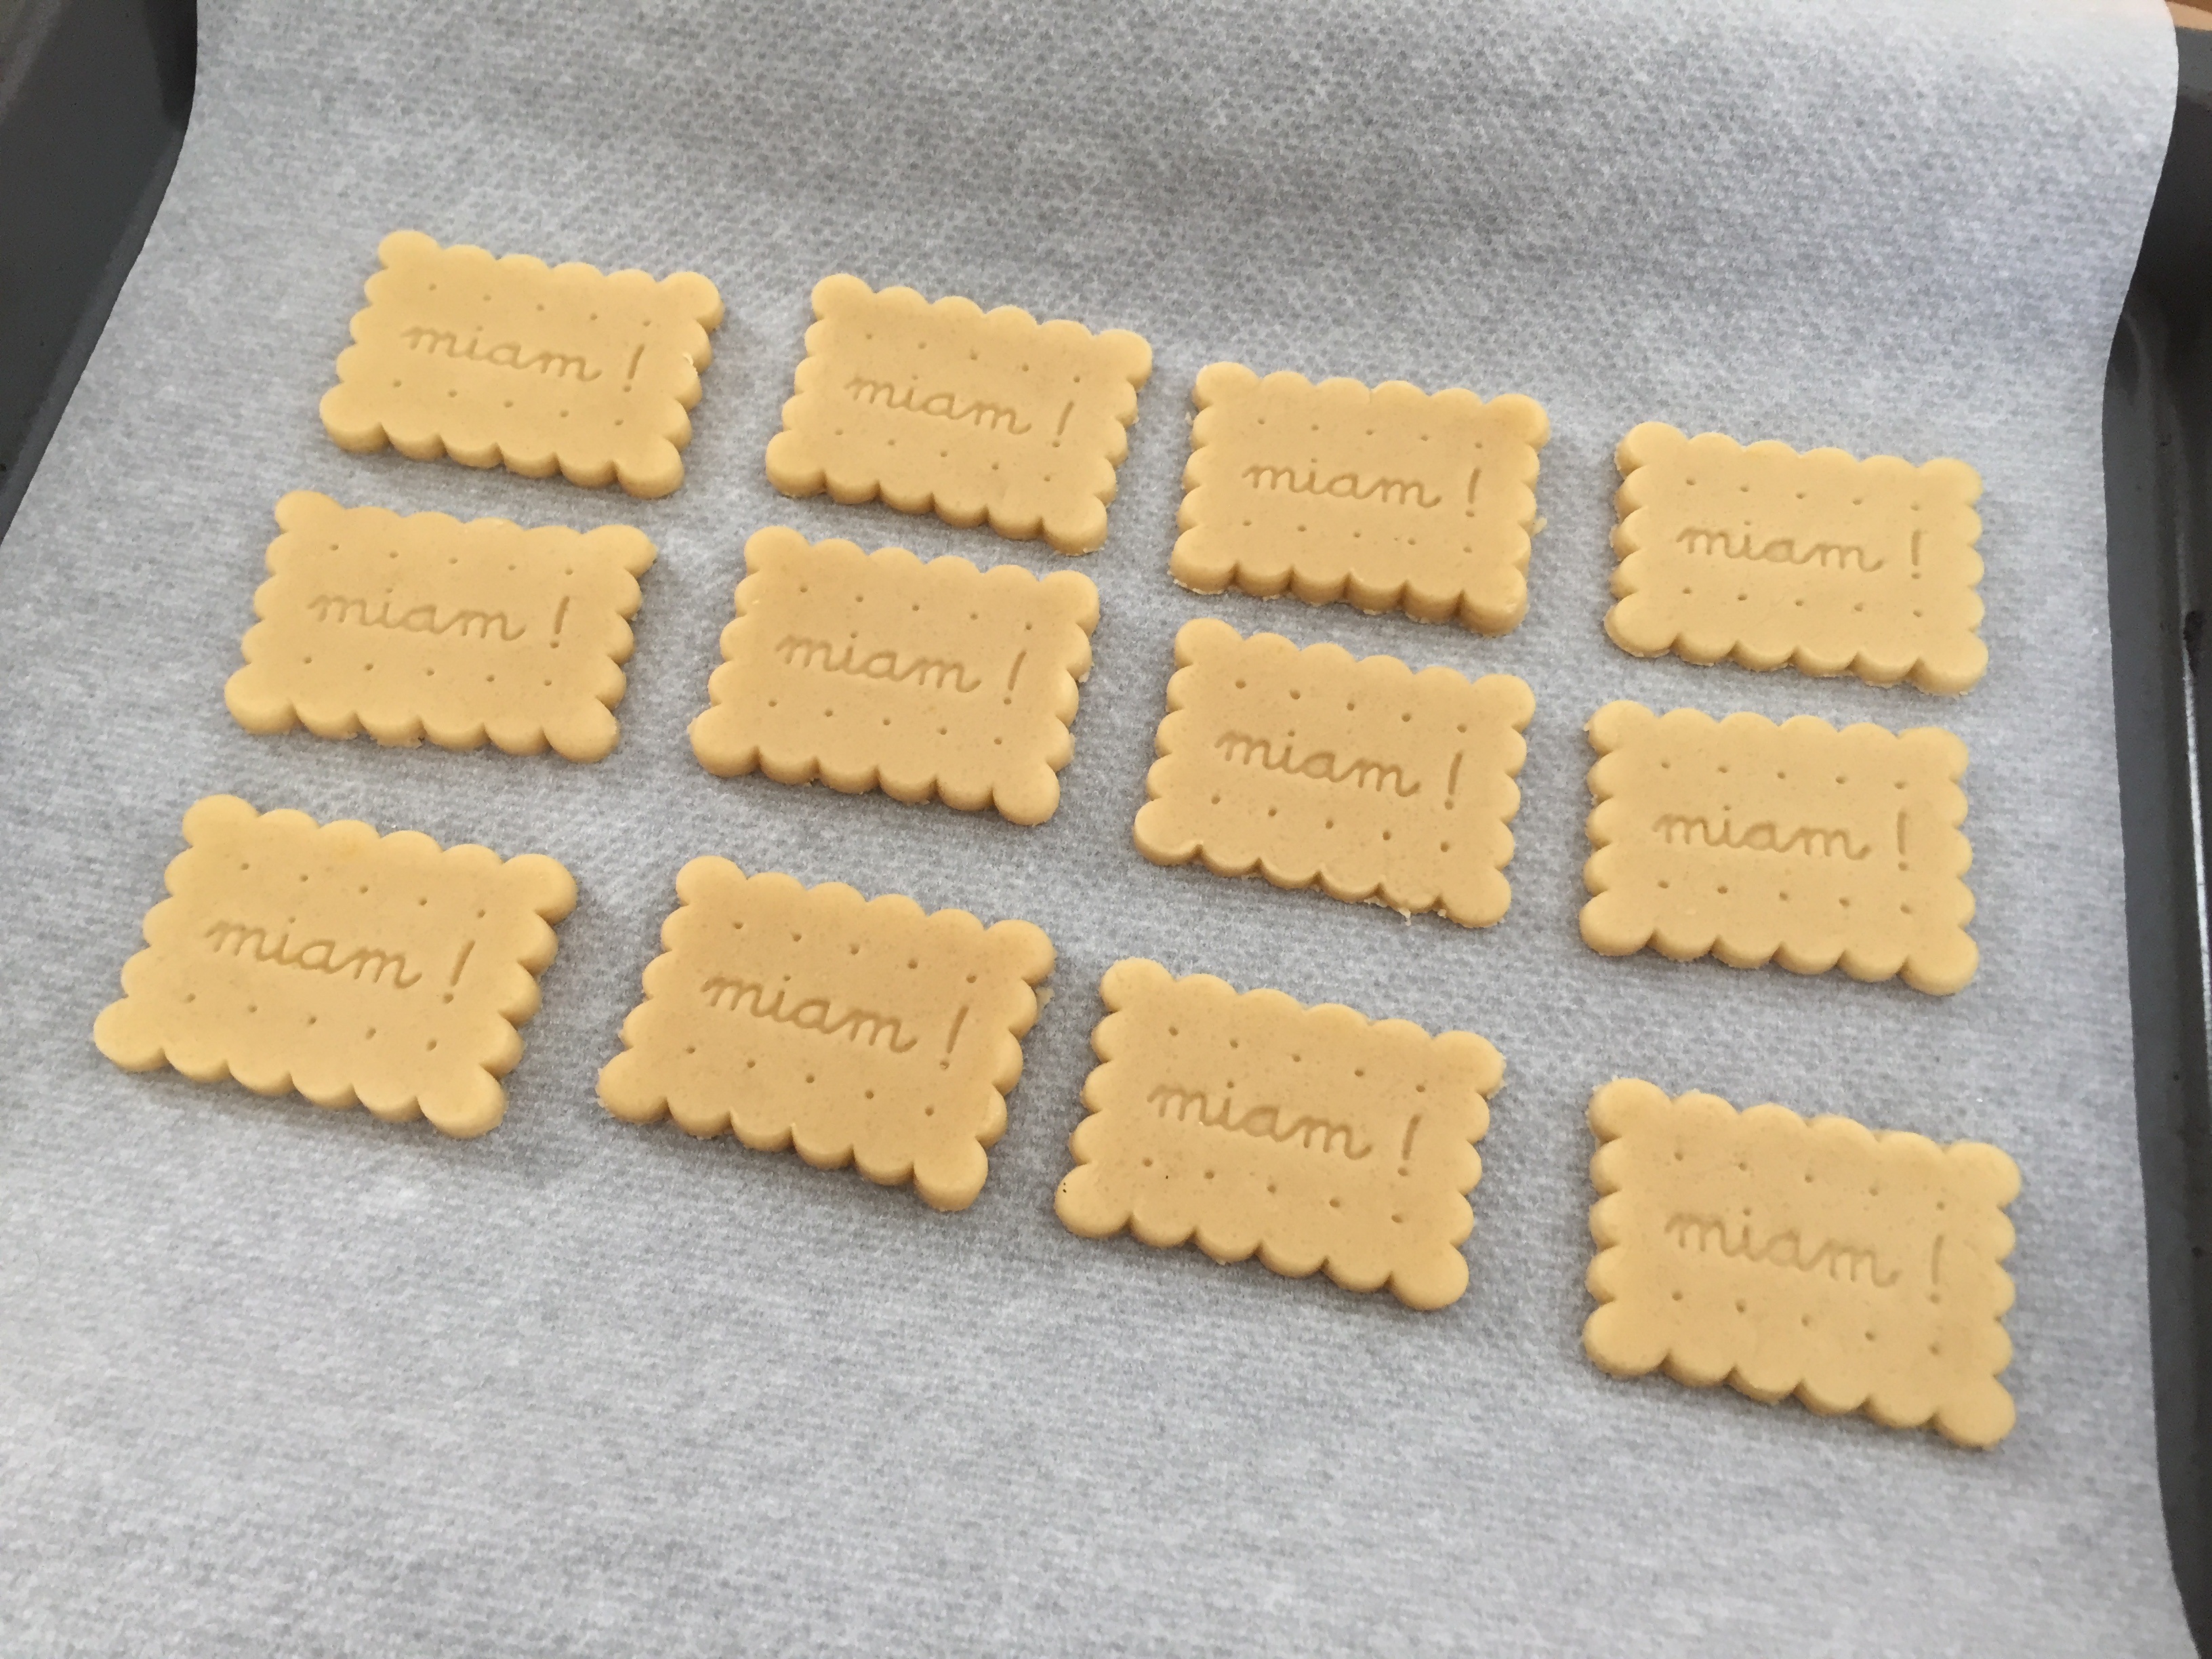
pattern, food, yellow, baking, cake, pastry, material, cook, art, icing, paste, cakes, biscuits, yum, gluttony, flooring, home made, snack food